Shannan, Tibet

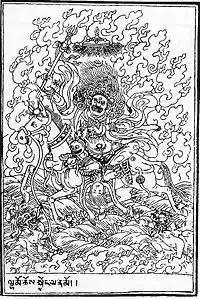
Palden Lhamo the goddess residing in the Holy Lake or Lhamo Latso

Yamdrok Lake, also known as Yamḍok Yumtso, is one of the three largest sacred lakes in Tibet and is over long with an area of . The lake is fan-shaped, spreading to the south but narrowing up to the north. The mountainous lakeshore is highly crenellated, with numerous bays and inlets. Lake Yamdrok freezes in winter. Like mountains, lakes are considered sacred by Tibetan people, the principle being that they are the dwelling places of protective deities and therefore invested with special spiritual powers. It is the largest lake in southern Tibet and home to the famous Samding Monastery which is on a peninsula jutting into the lake. Samding Monastery is where Dorje Phagmo, one of the few important female lamas in Tibet, stayed and presided, and stands to the south of Lake Yamdrok Yumtso.